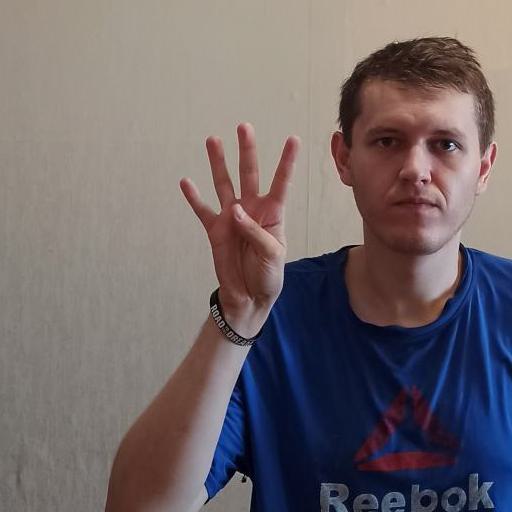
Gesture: four